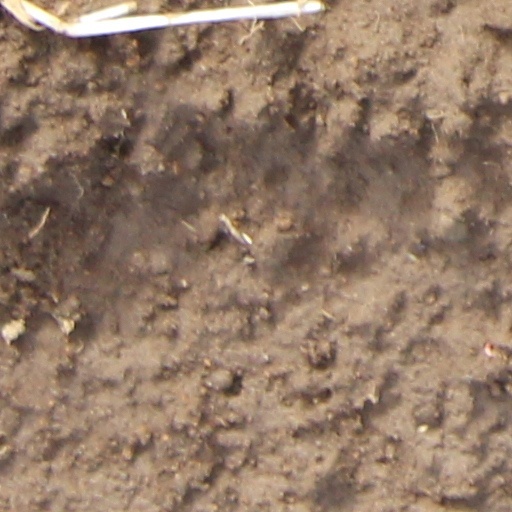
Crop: wheat